Hans Mattson

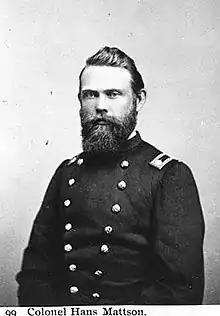
Colonel Hans Mattson c. 1864

At the start of the American Civil War in 1861, Mattson raised a company of Swedish and Norwegian immigrants to fight for the Union. Mattson earned the rank of Colonel for his leadership of the 3rd Minnesota Volunteer Infantry Regiment. He returned to Red Wing at the end of the war in 1865.